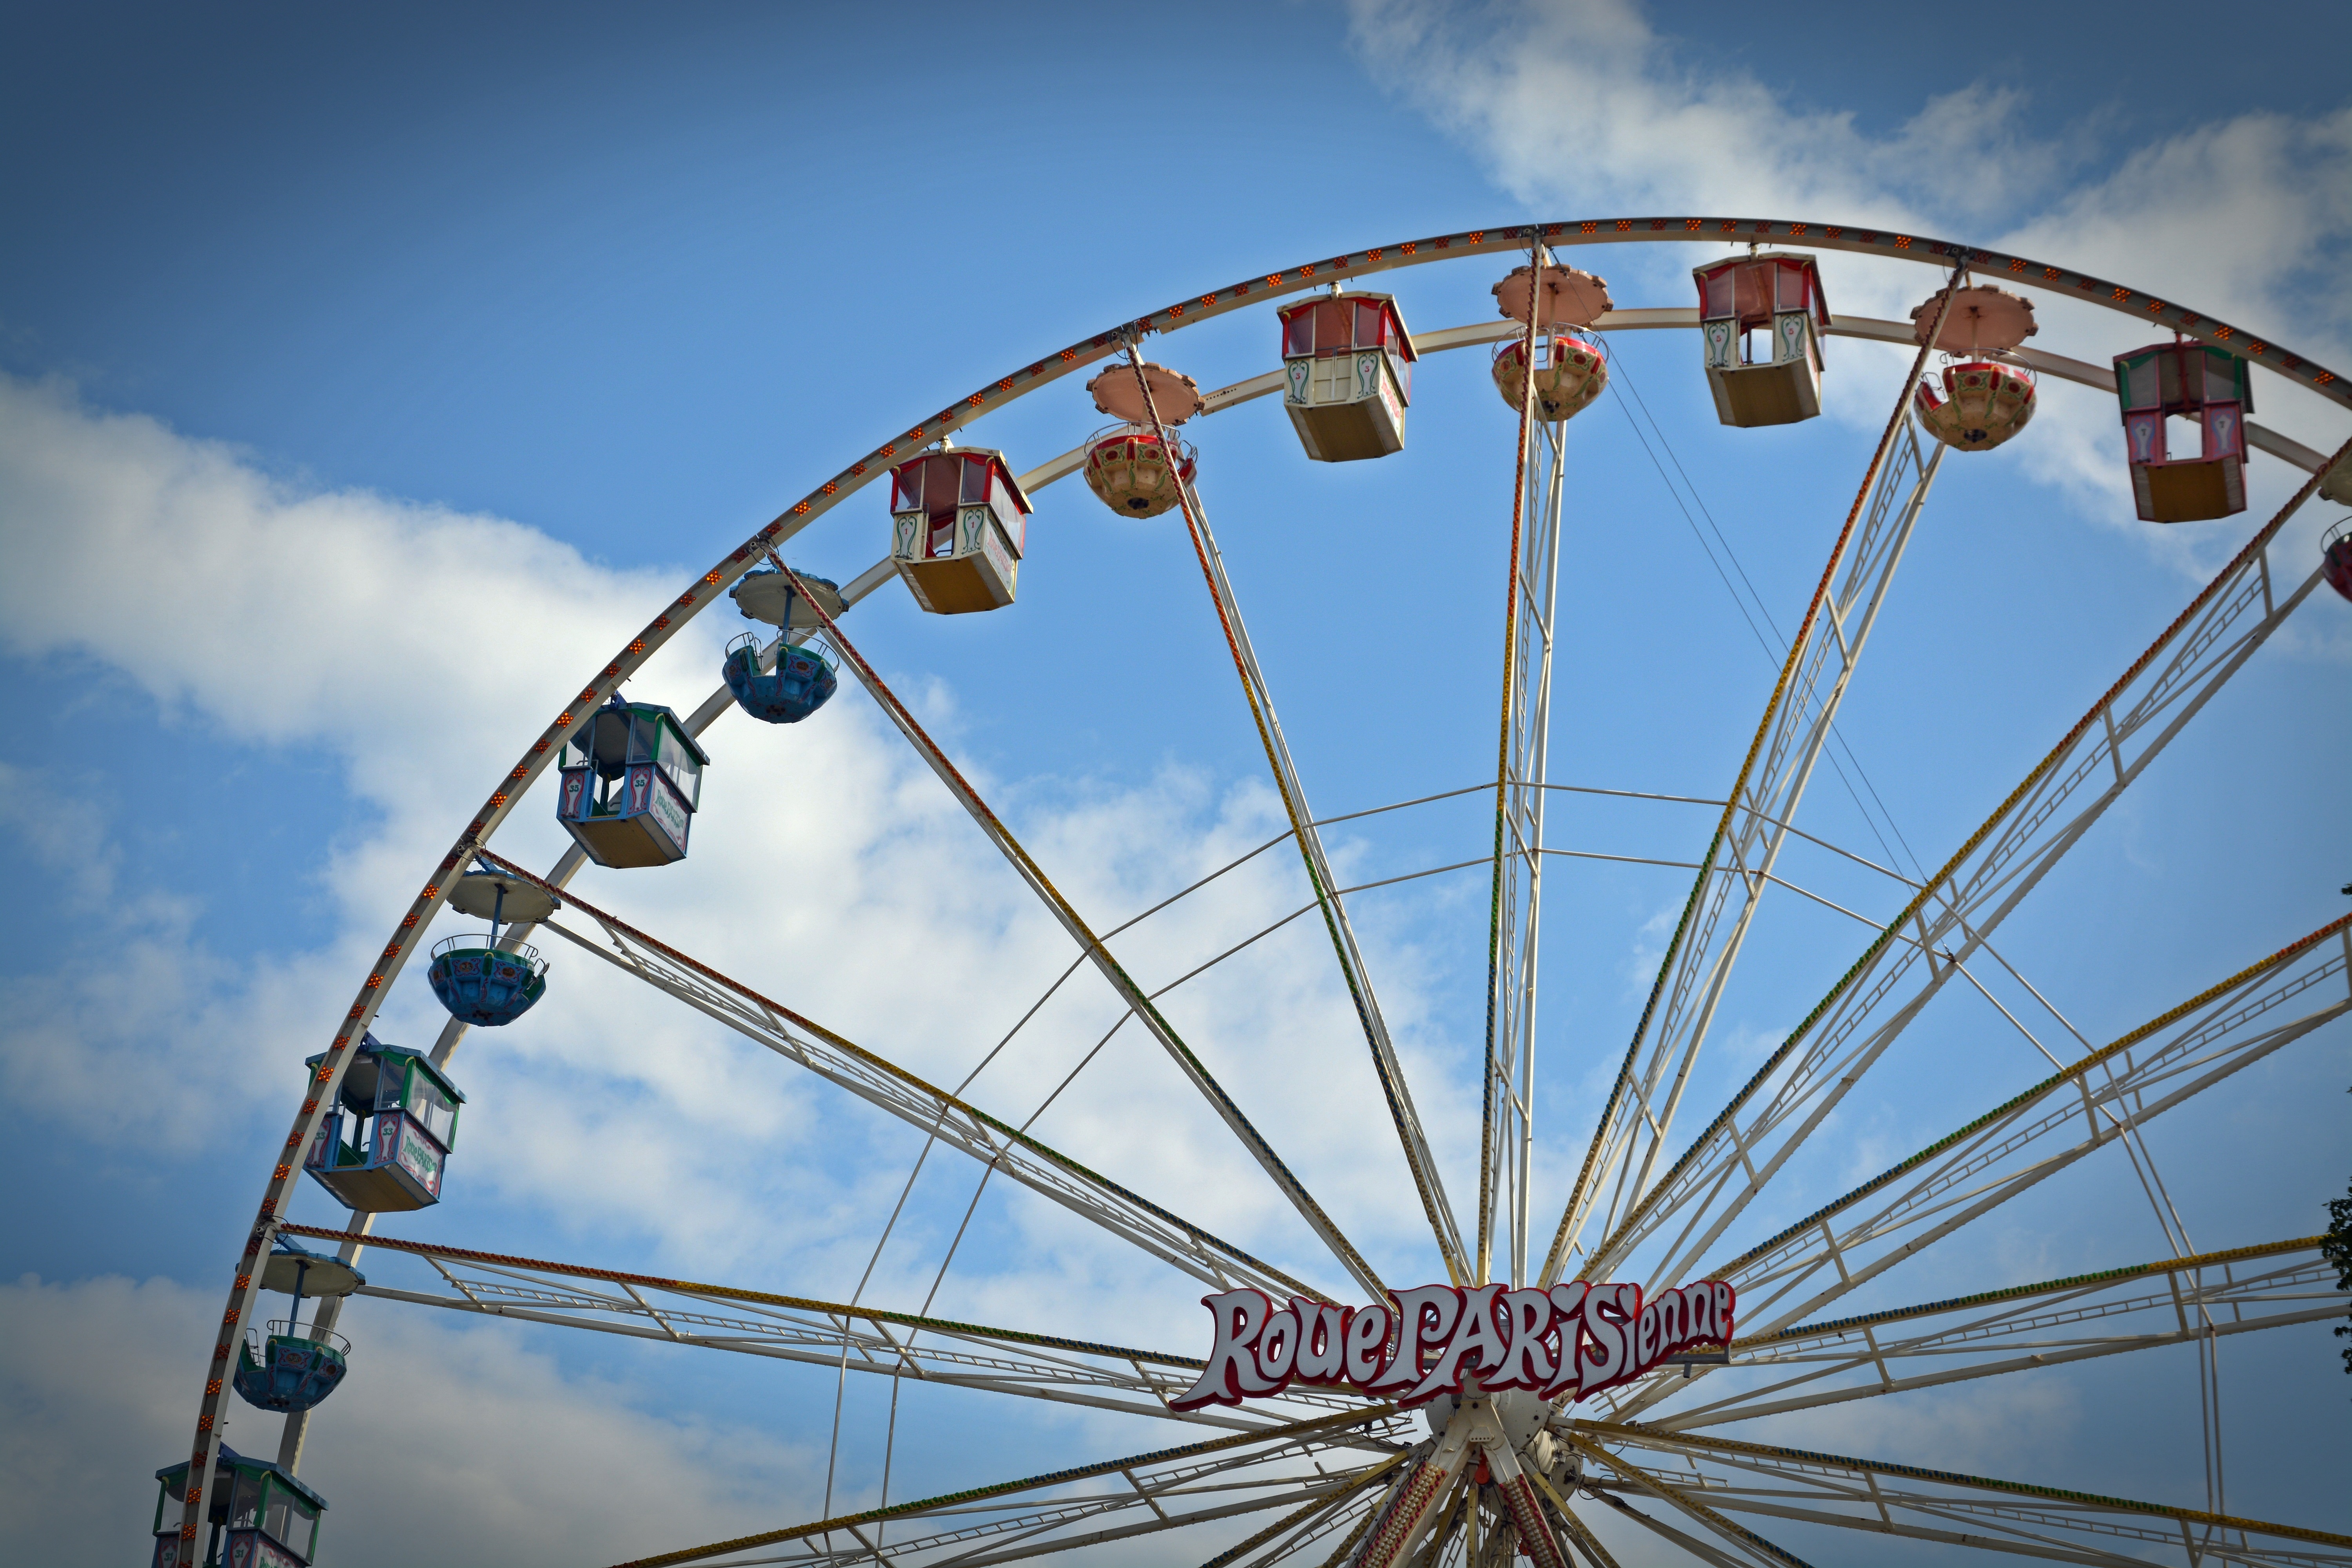
wheel, recreation, ferris wheel, amusement park, color, park, ride, carousel, attraction, colorful, leisure, fun, tourist attraction, folk festival, hustle and bustle, year market, carnies, amusement ride, kamble, outdoor recreation